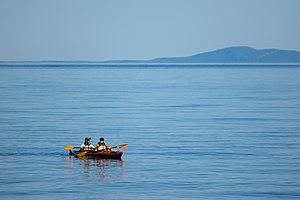
Un kayak de mer biplace sur le fleuve Saint-Laurent, à proximité de la municipalité Les Bergeronnes (Québec, Canada).